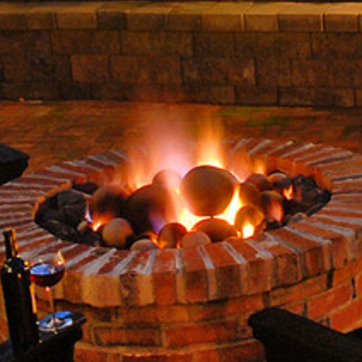
Material: other